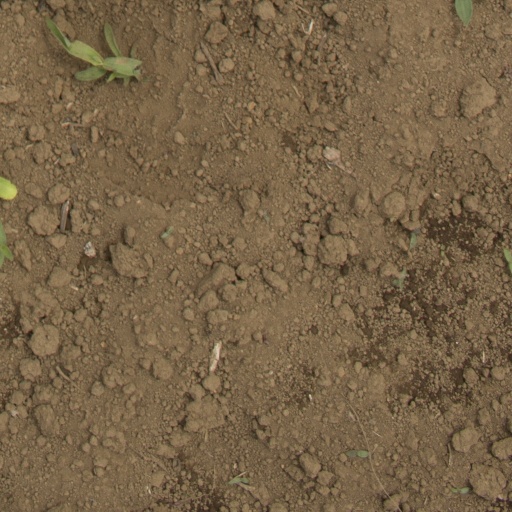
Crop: Jerusalem artichoke